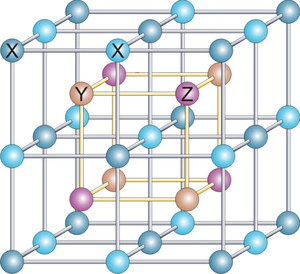
Structure d'un alliage de Heusler. Dans le cas d'une formule générale X2YZ (par exemple Co2MnSi), tous les sites sont occupés (structure L21). Dans le cas d'une formule générale XYZ, un des sous-réseaux cubiques à faces centrées est inoccupé (structure C1b).
Un alliage de Heusler est un alliage métallique ferromagnétique basé sur une phase de Heusler, une phase intermétallique de composition particulière, de structure cristallographique cubique à faces centrées. Ils sont ferromagnétiques, bien qu'aucun de leurs éléments constitutifs ne le soient, en raison du mécanisme de double échange entre les éléments magnétiques voisins. Ces derniers sont habituellement des ions manganèse, situés au centre de la maille cubique, et qui portent la plus grande partie du moment magnétique de l'alliage.